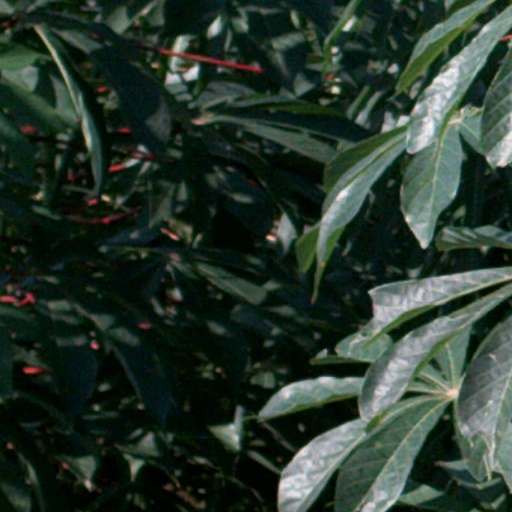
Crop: cassava